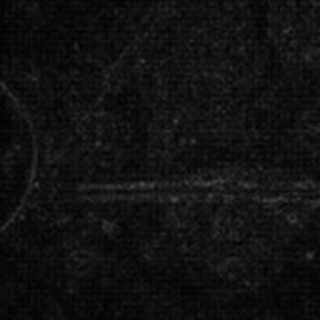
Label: cotton_target_spot